Letov Š-39

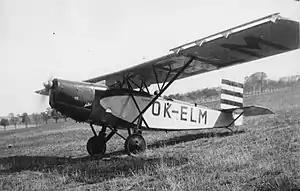
Letov Š-239

The Letov Š-39 was a sport aircraft produced in Czechoslovakia during the 1930s. It was a conventional, parasol-wing monoplane with fixed tailskid undercarriage, and seating for the pilot and passenger in tandem, open cockpits. Because the cabane struts were very short, and the wing therefore placed very close to the top of the fuselage, the cockpits had the unusual arrangement of the passenger's being in front of the wing while the pilot's was behind it. The outer half of each wing was fitted with fixed slats along the leading edge. An initial batch of 23 machines was built for use by Czech aeroclubs. These were followed by batches of aircraft with alternative powerplants.